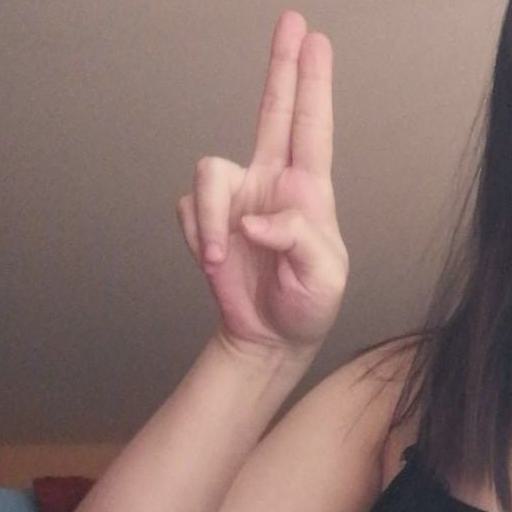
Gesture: two_up